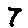
Label: 7